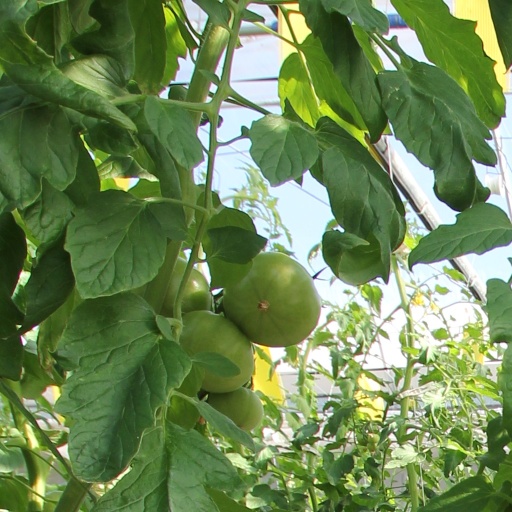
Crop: tomato